Sergey Bermeniev

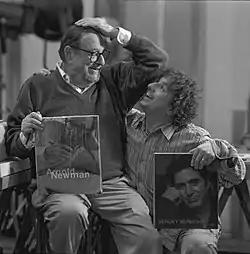
Arnold Newman with Sergey Bermeniev. March 2006

Sergey Bermeniev has taken photos of the first persons of state and Nobel Prize winners, actors and directors, writers, musicians, painters and sculptors: Meryl Streep and Quentin Tarantino, Francis Ford Coppola and Jack Nicholson, Richard Gere and Laura Bush, Liza Minnelli and Tina Turner, Al Pacino and Robert De Niro, Julio Iglesias and Mireille Mathieu, David Bowie and Luciano Pavarotti, Isaac Stern and Joseph Brodsky, Elie Wiesel and Edvard Radzinsky, Dizzy Gillespie and Evgeny Kissin, Maya Plisetskaya and Vladimir Voinovich, Gabriel Garcia Marquez and Oliver Stone – the total list includes more than 250 names of the top stars.